C.O.R.E. (video game)

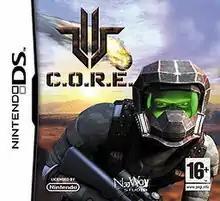
European cover art

C.O.R.E. is a first-person shooter video game by Polish developer NoWay Studio that was released in Europe on March 27, 2009 and in North America on August 11, 2009.